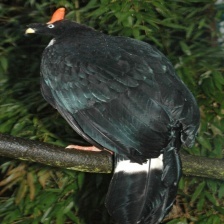
Species: HORNED GUAN
Scientific name: OREOPHASIS DERBIANUS